Galina Kopernak

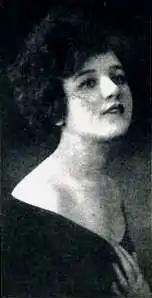
Kopernak in 1922

Galina Kopernak (March 22, 1902 – July 11, 1985) was a Russian theater actress who appeared on Broadway in the 1920s. She may have been originally from Shanghai. She came to the United States from Moscow.